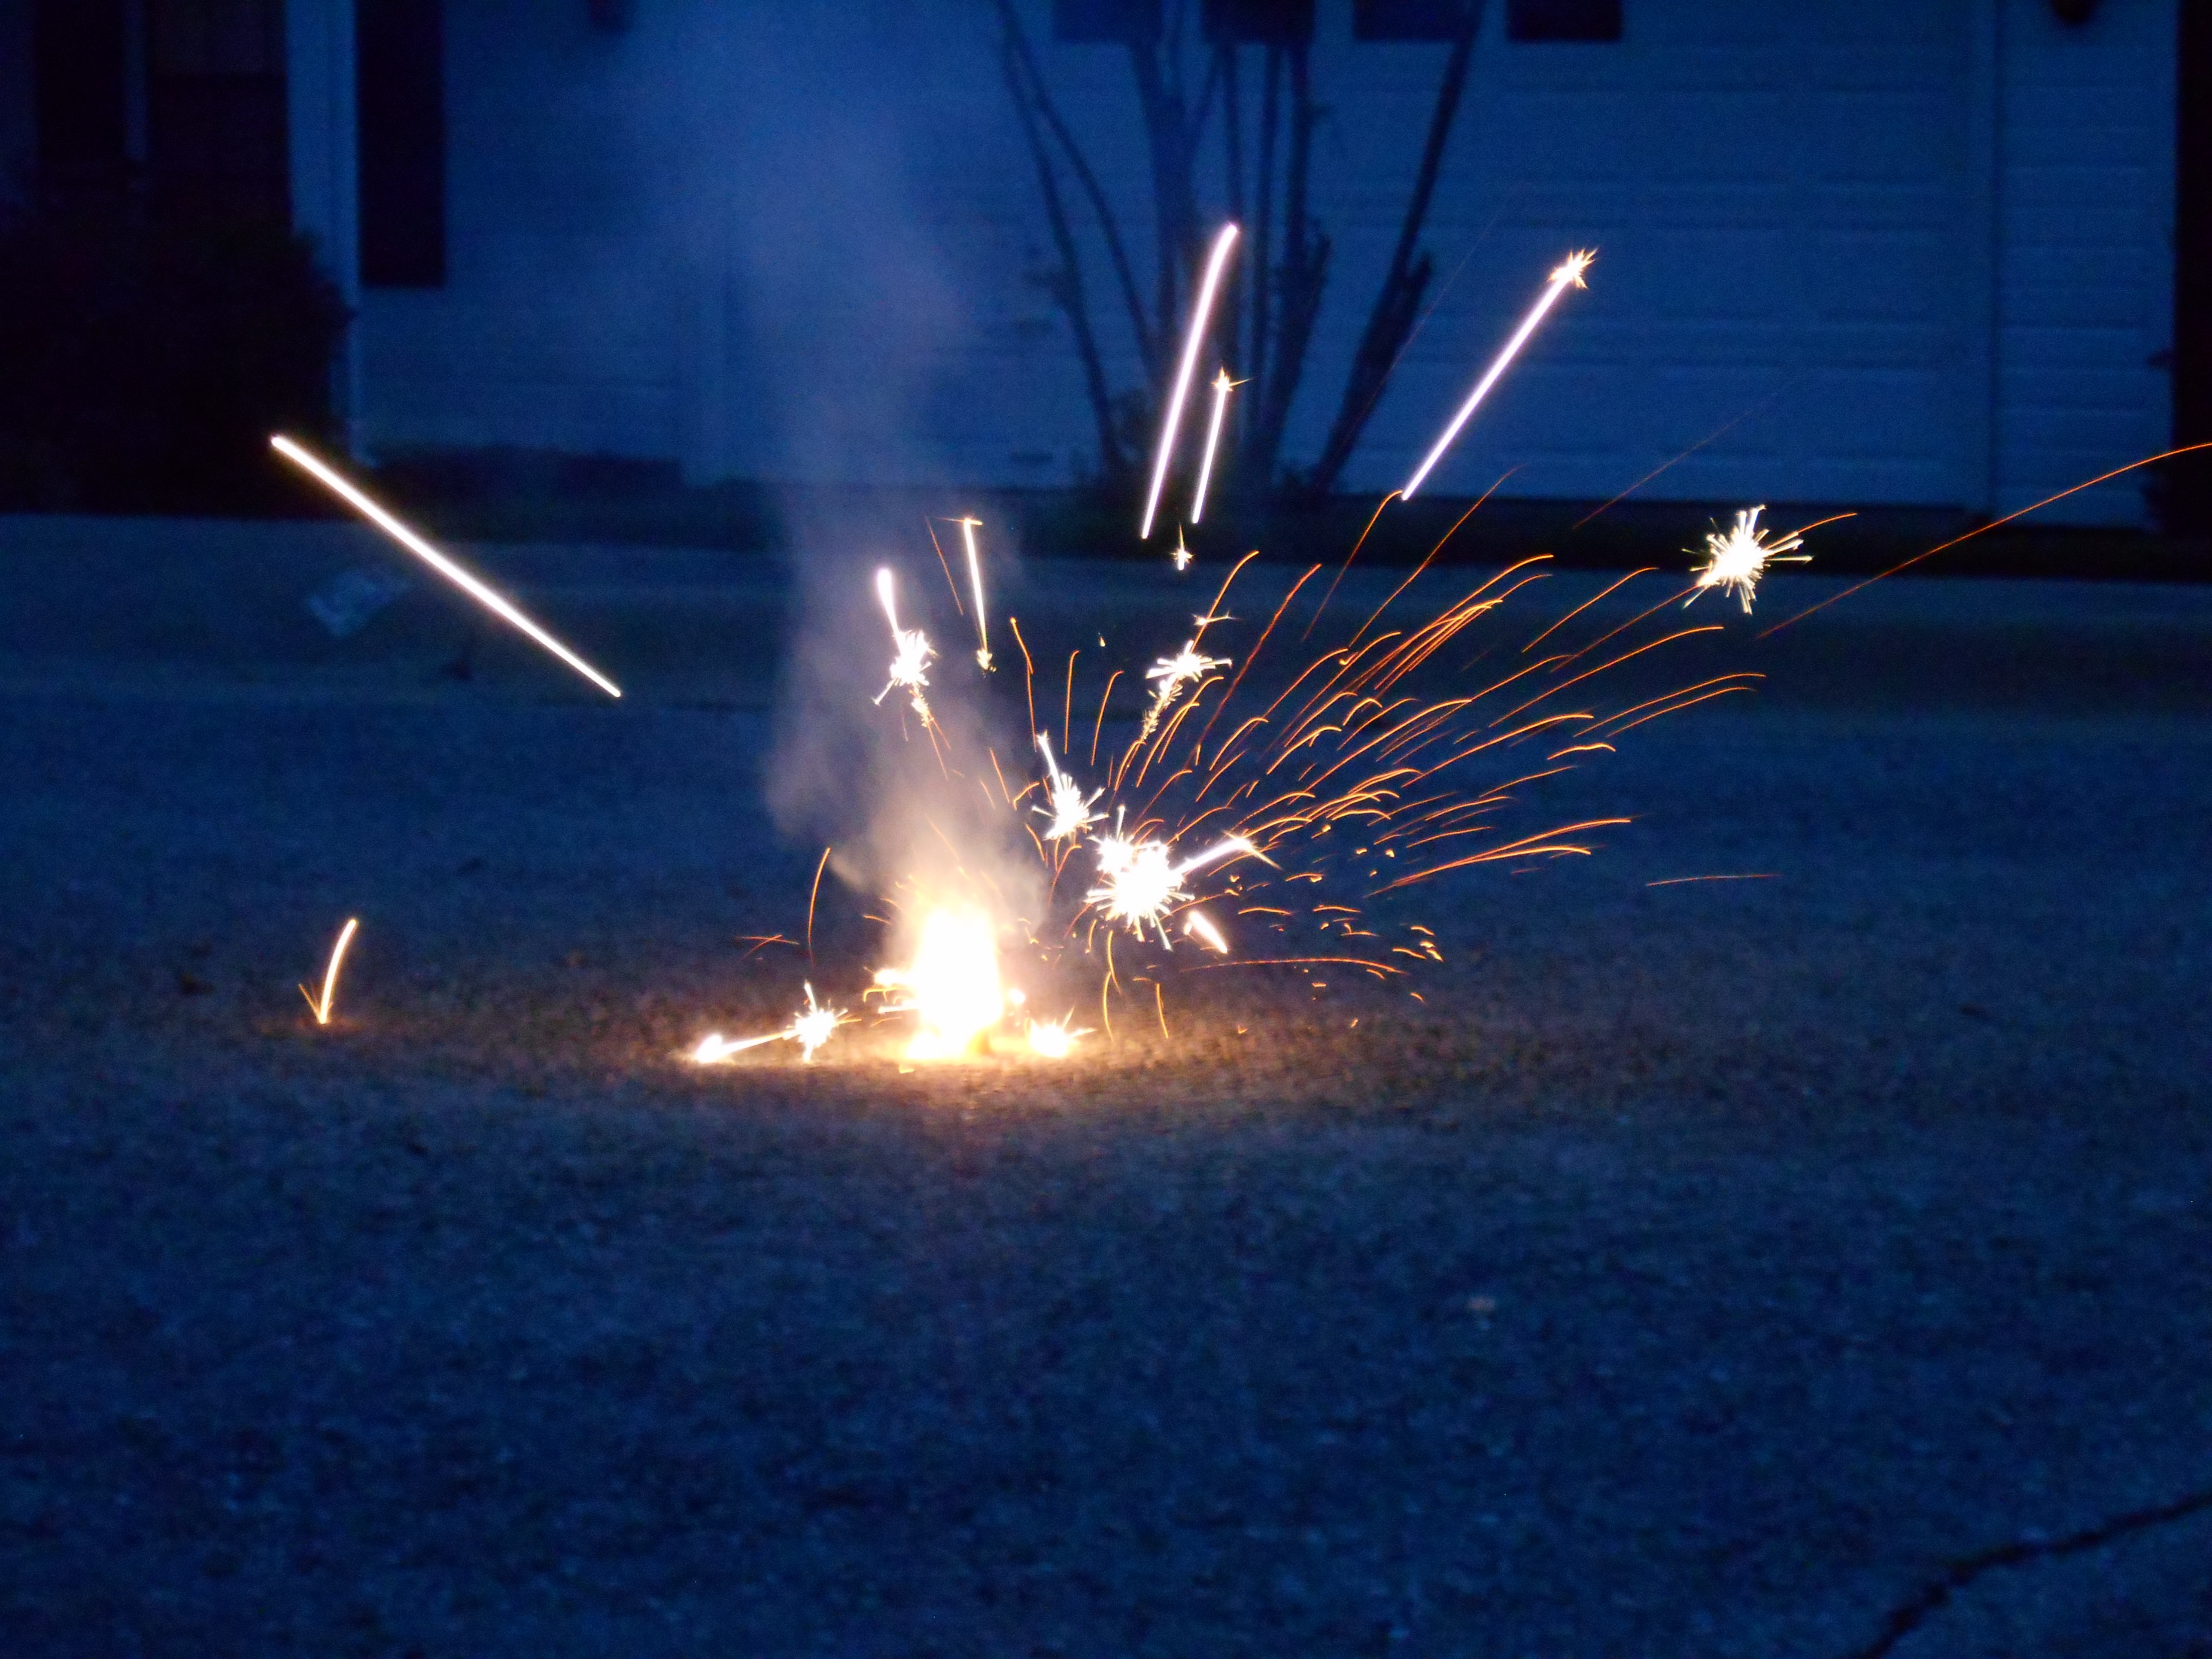
light, night, sunlight, sparkler, space, darkness, blue, electricity, lighting, outer space, screenshot, spacecraft, atmosphere of earth